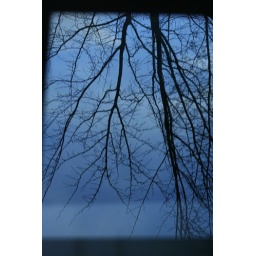
Reflection in my kitchen table